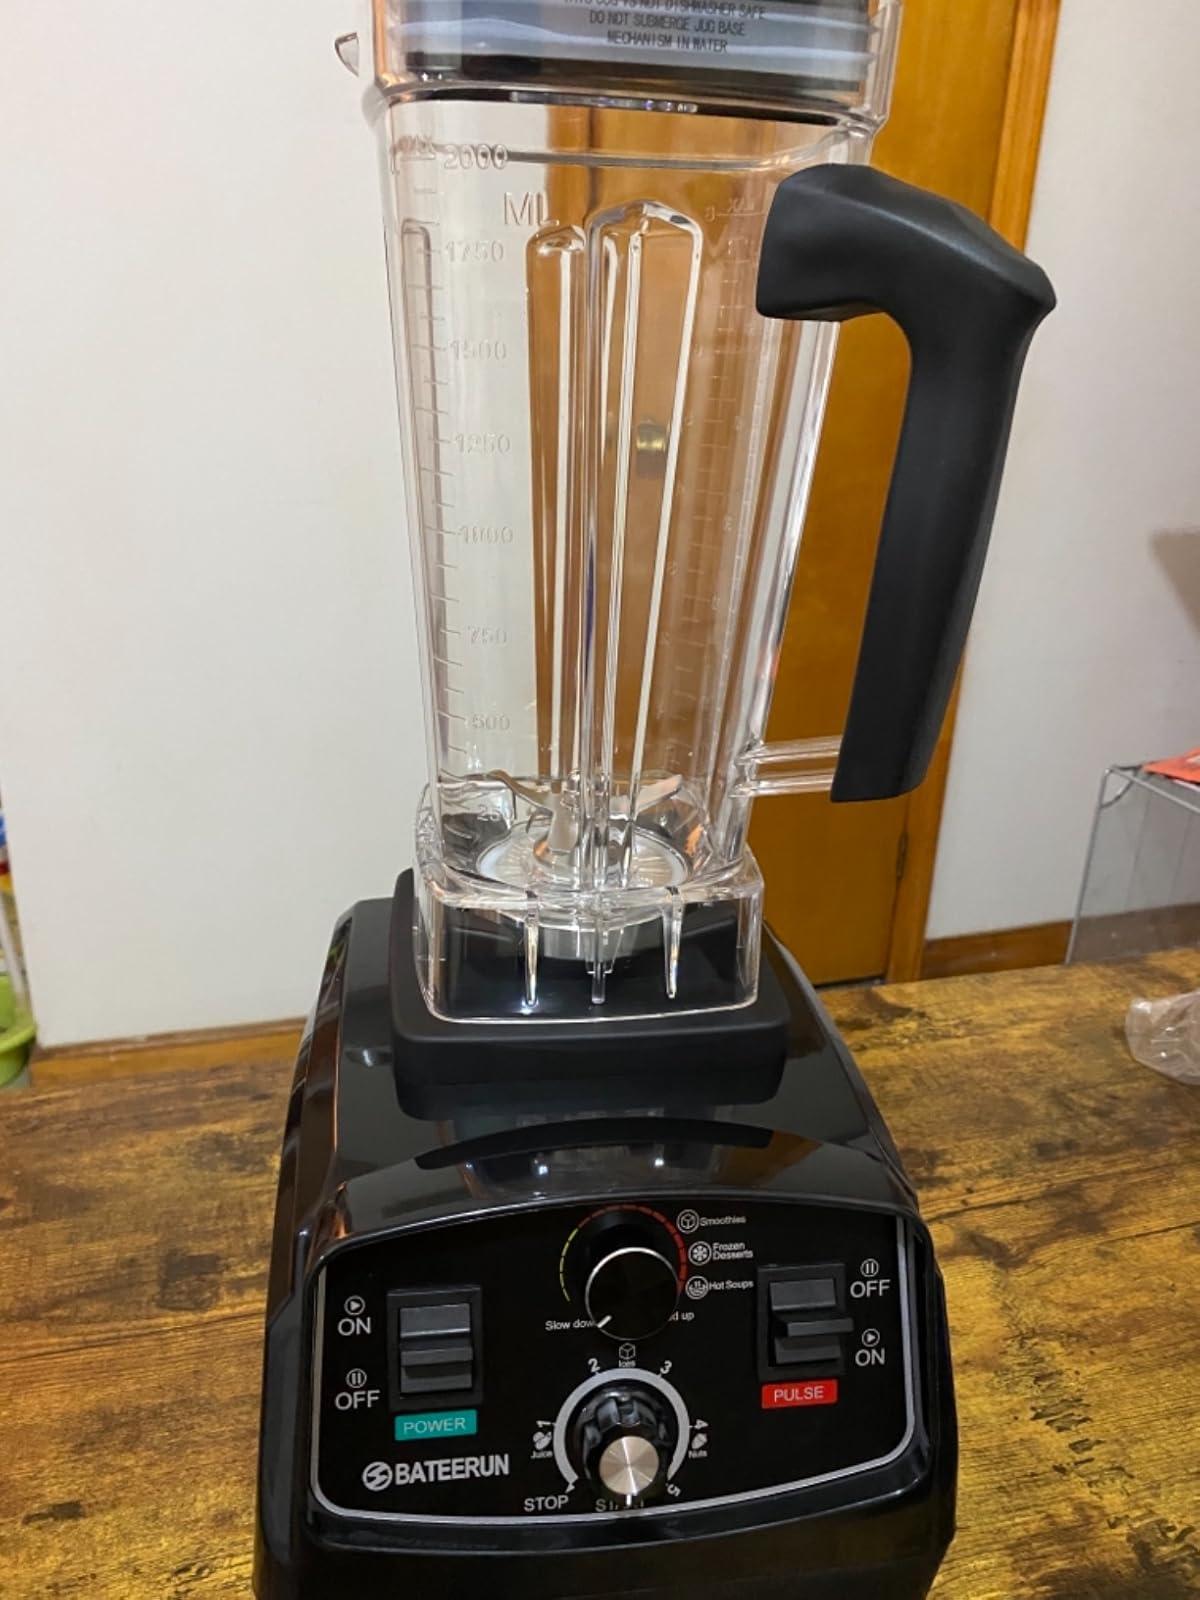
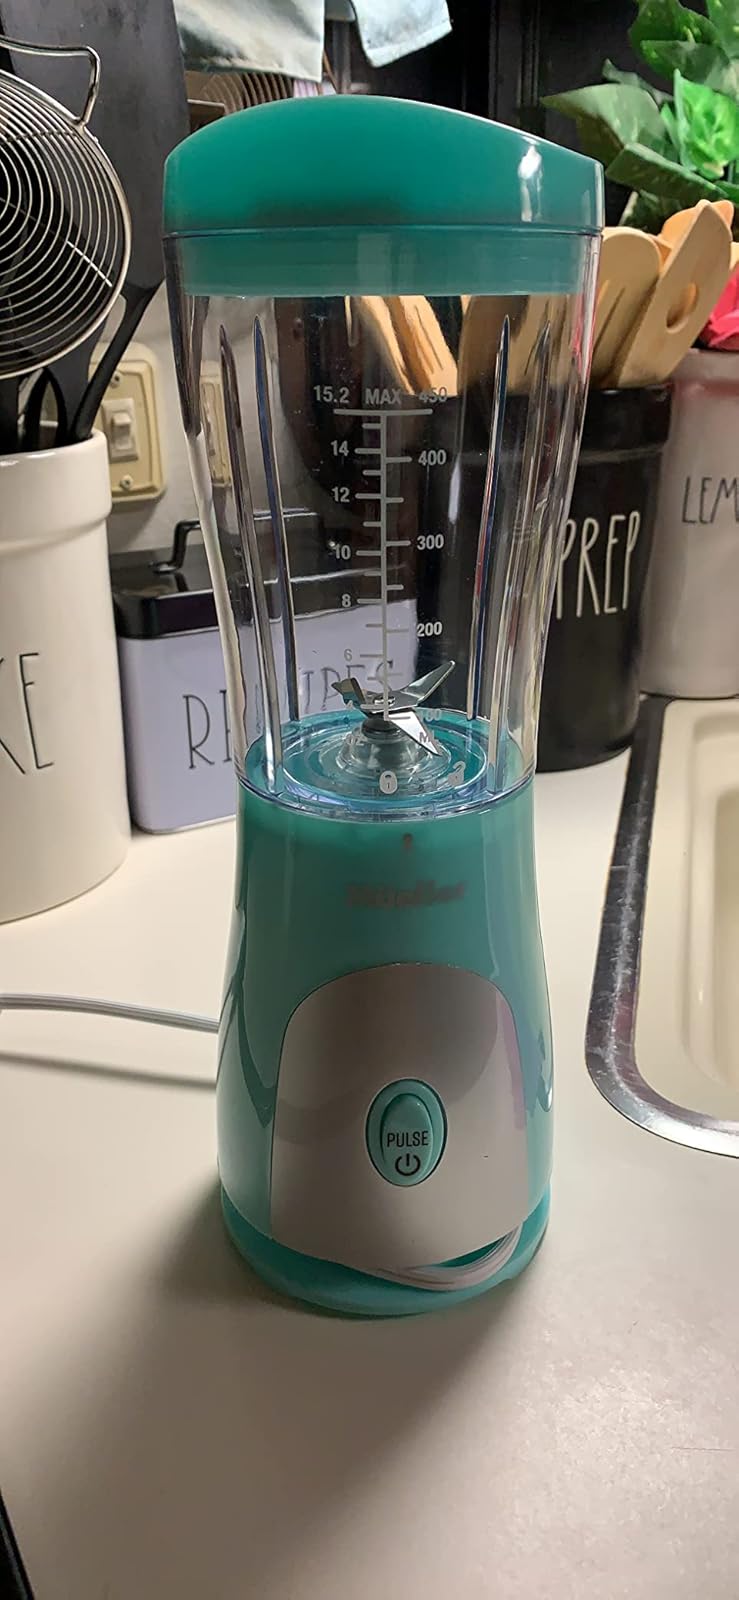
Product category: items_blender
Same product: no